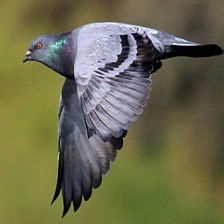
Species: ROCK DOVE
Scientific name: COLUMBA LIVIA